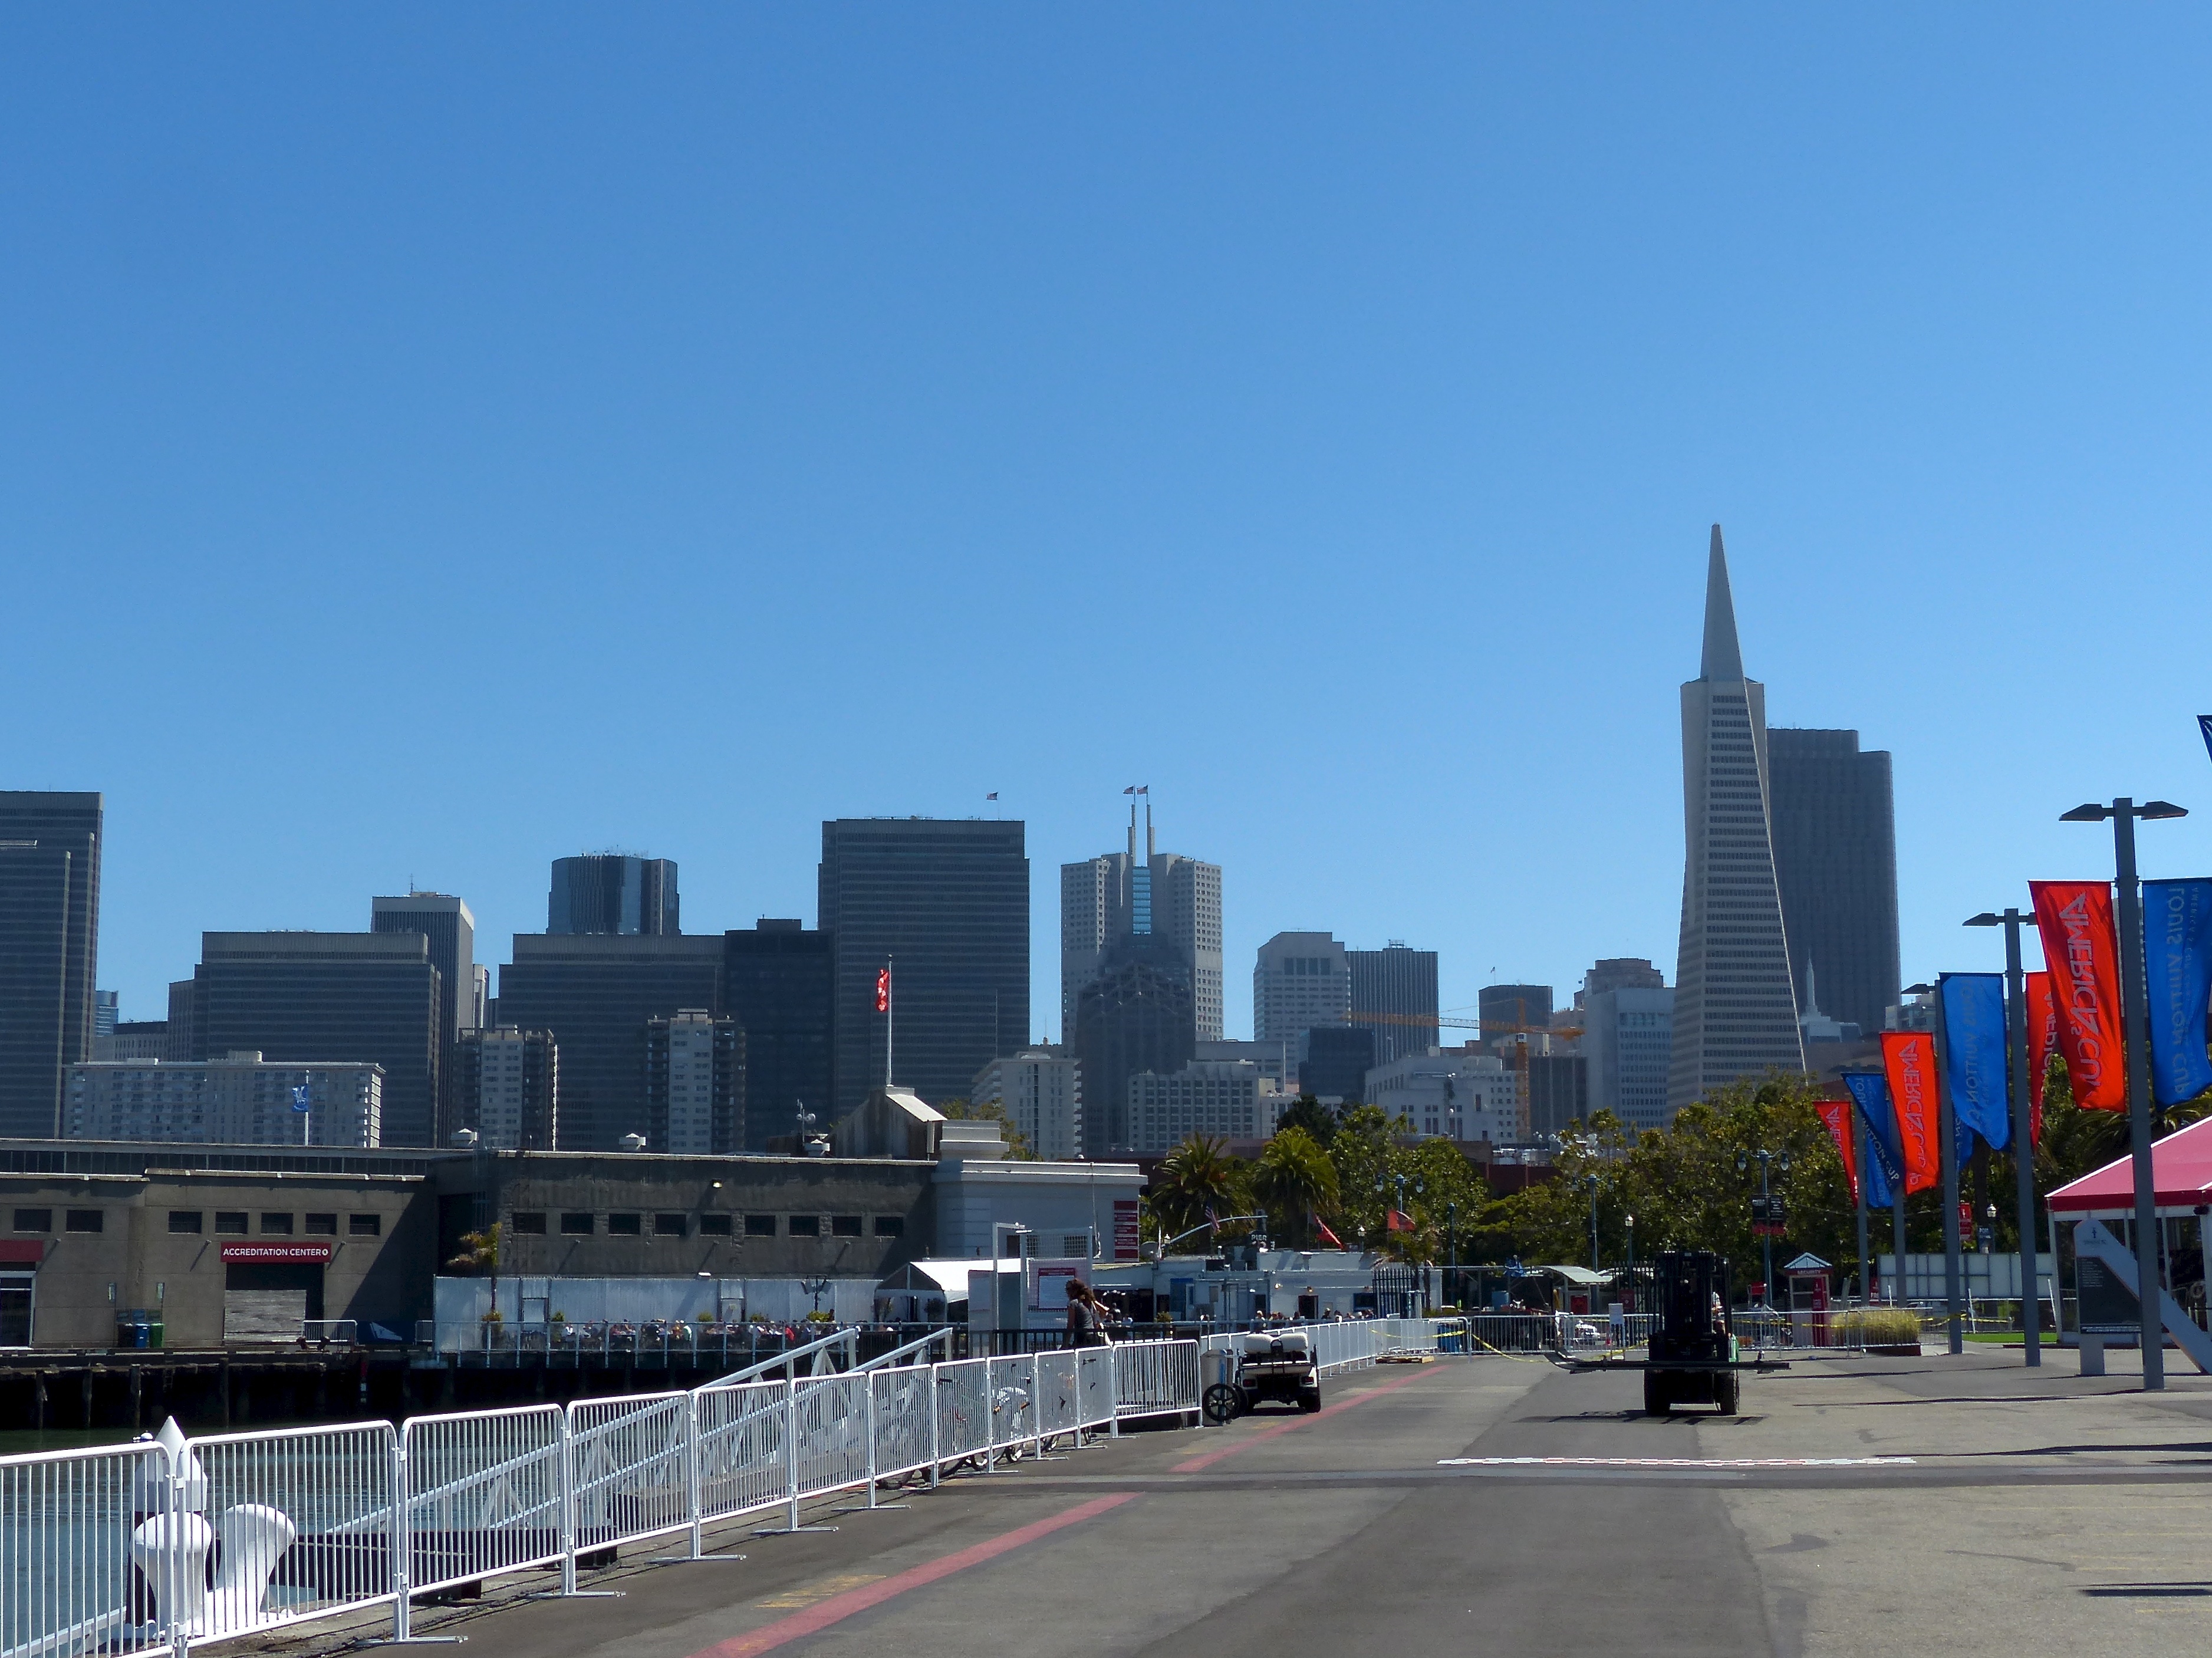
road, skyline, highway, city, skyscraper, cityscape, downtown, travel, usa, landmark, california, tower block, sanfrancisco, americascup, metropolis, urban area, human settlement, metropolitan area